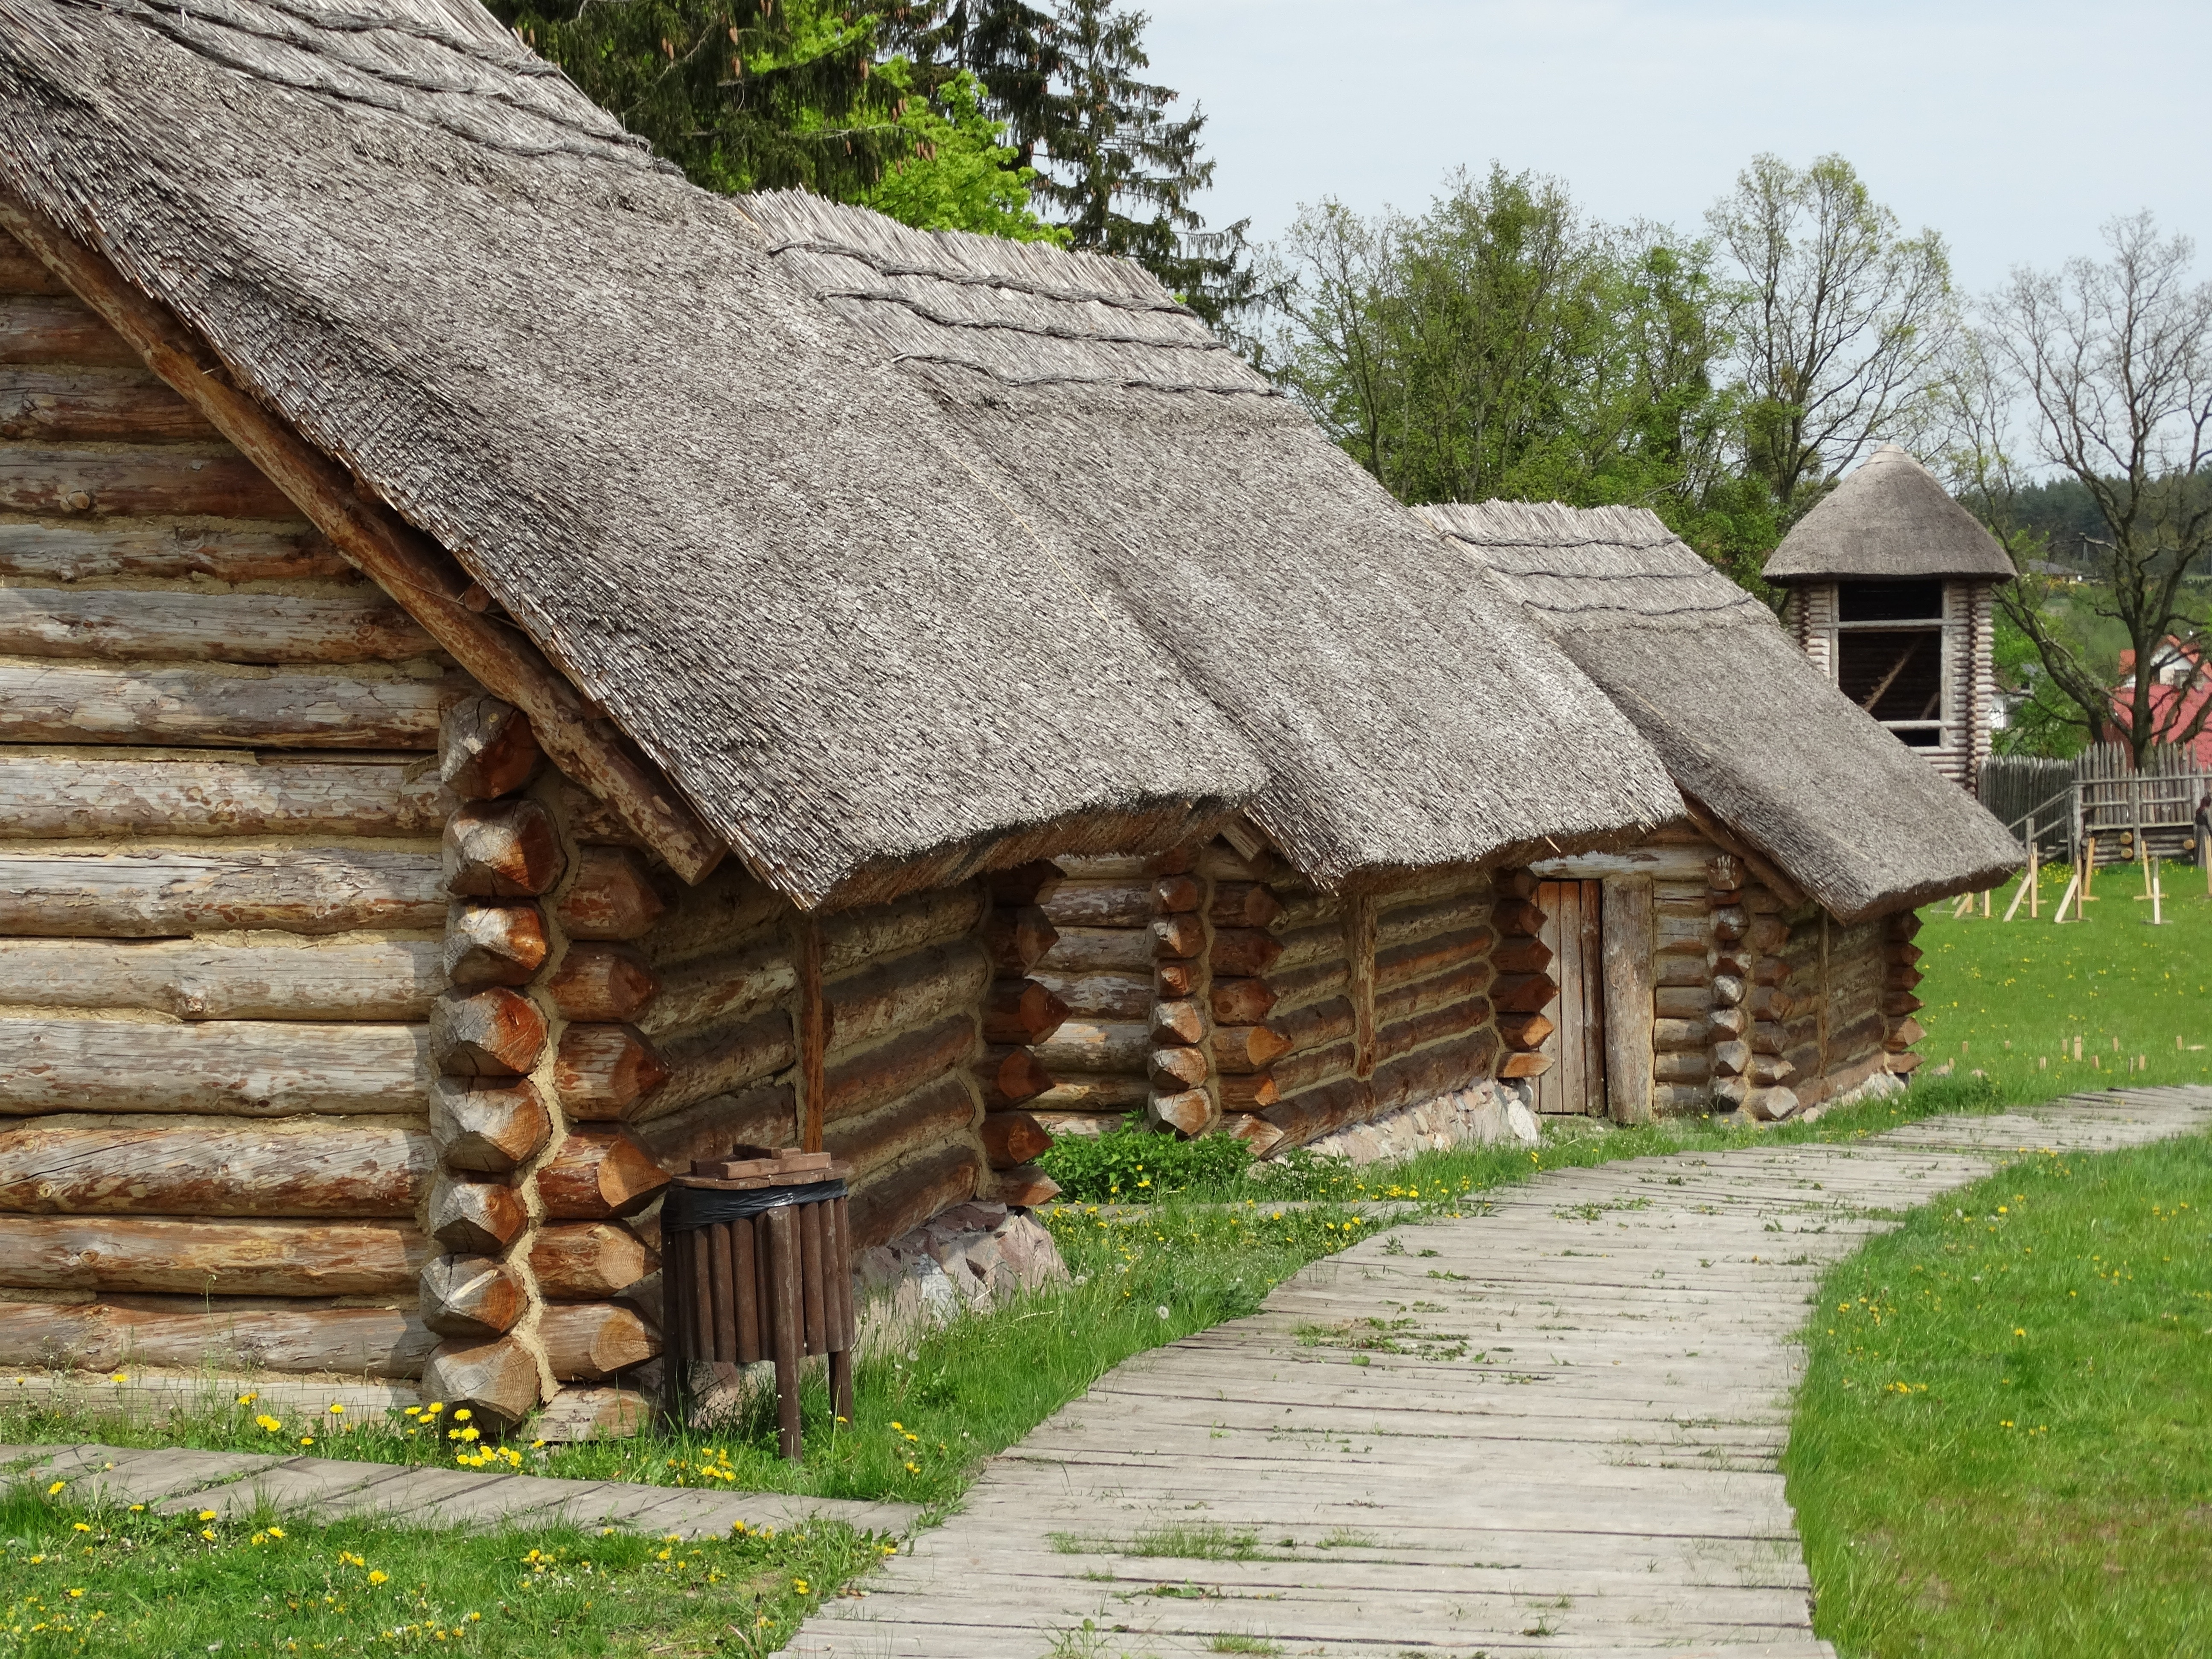
wood, farm, house, roof, building, home, wall, hut, village, cottage, backyard, castle, property, wooden house, farmhouse, estate, log cabin, thatching, rural area, the middle ages, outdoor structure, grodzisko